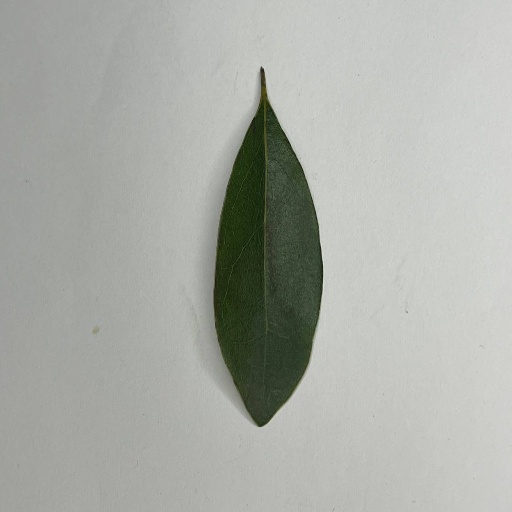
Species: Camphor
Leaf condition: Healthy Leaf